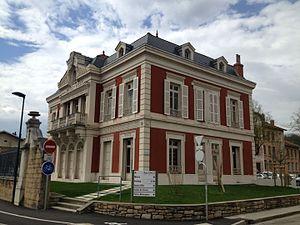
La liste des maires de Miribel (Ain) présente la liste des maires de la commune de Miribel (Ain).
Henri Grobon, né en 1822 à Montluel et mort le 9 décembre 1893 à Monaco, est un industriel français, qui fonda des usines de traitement d’étoffes et de teinture à Miribel dans l'Ain.